Glasgow Public Library

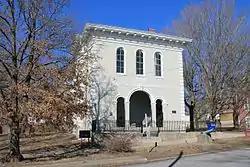
Glasgow Public Library, March 2015

Glasgow Public Library, also known as Lewis Library, is a historic library building located at Glasgow, Howard County, Missouri. It was built in 1866, and is a two-story, Italianate style brick building. It features round-arched windows and doors, and a high bracketed cornice with its broad overhanging roof. It is the oldest Missouri library in continuous use. It was originally constructed and used by the now defunct, Lewis College, and was listed on the National Register of Historic Places in 1969.